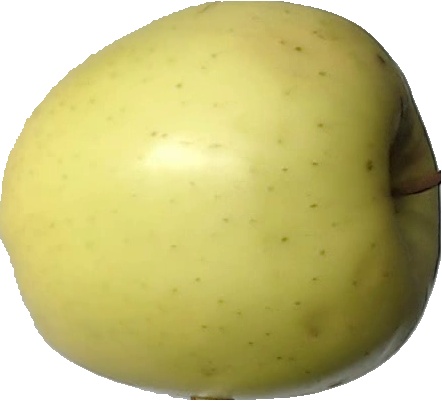
Label: apple_golden_2